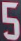
Number: 5